Joel Chasnoff

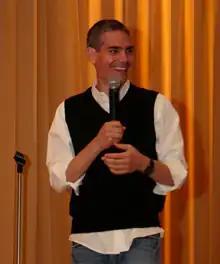
"Joel Chasnoff at the Improv Olympic, 2009"

Joel Chasnoff (born December 15, 1973) is an American-Israeli stand-up comedian and writer with stage and screen credits in eight countries, and author of the comic memoir "The 188th Crybaby Brigade", about his year as a tank soldier in the Israeli Army.